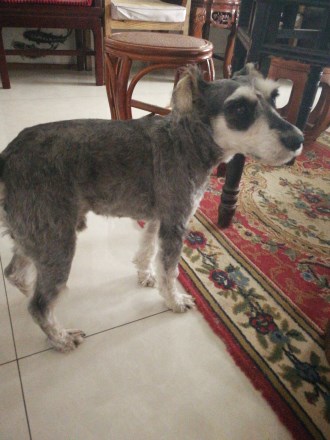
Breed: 2342-n000102-miniature_schnauzer